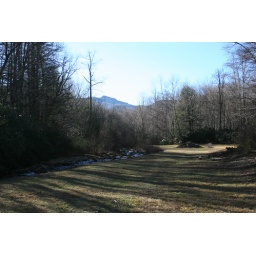
clarence newton road - near blowing rock - january 1 2009